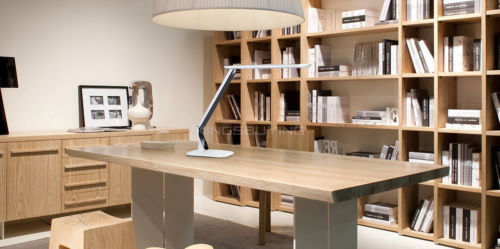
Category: lamp